Vortex generator

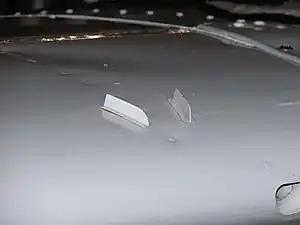
Aftermarket Micro AeroDynamics vortex generators mounted on the wing of a Cessna 182K

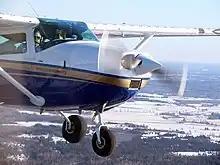
1967 Model Cessna 182K in flight showing after-market vortex generators on the wing leading edge

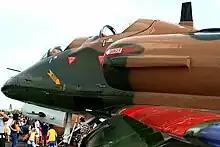
TA-4SU Super Skyhawk showing the row of vortex generators on the drooped leading edge slats.

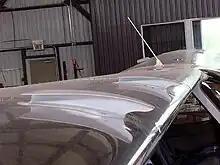
The Symphony SA-160 was designed with two unusual vortex generators on its wing to ensure aileron effectiveness through the stall

A vortex generator (VG) is an aerodynamic device, consisting of a small vane usually attached to a lifting surface (or airfoil, such as an aircraft wing) or a rotor blade of a wind turbine. VGs may also be attached to some part of an aerodynamic vehicle such as an aircraft fuselage or a car. When the airfoil or the body is in motion relative to the air, the VG creates a vortex, which, by removing some part of the slow-moving boundary layer in contact with the airfoil surface, delays local flow separation and aerodynamic stalling, thereby improving the effectiveness of wings and control surfaces, such as flaps, elevators, ailerons, and rudders.